Tobacco pipe

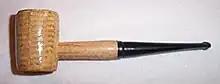
Corncob pipe

Ceramic pipes, made of moulded and then fired clay, were used almost universally by Europeans between the introduction of tobacco in the 16th century, and the introduction of cheap cigarettes at the end of the nineteenth. Contrary to popular belief, the stems were not broken off for the next patron when shared in taverns, as the understanding of germs at the time would not have prompted this behavior.